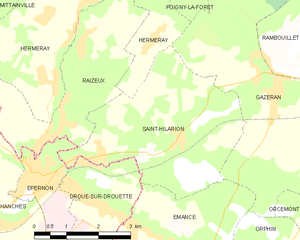
Carte des communes françaises Saint-Hilarion